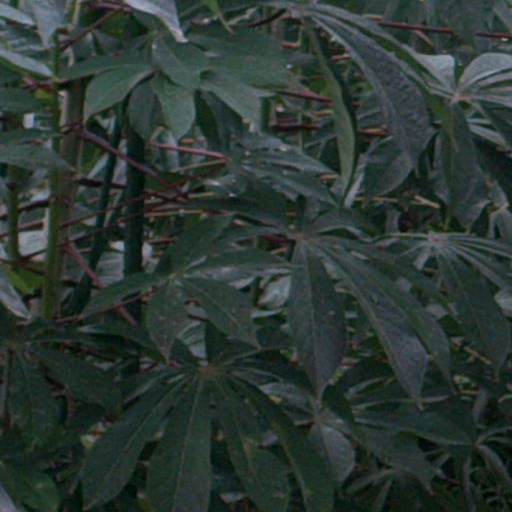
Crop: cassava